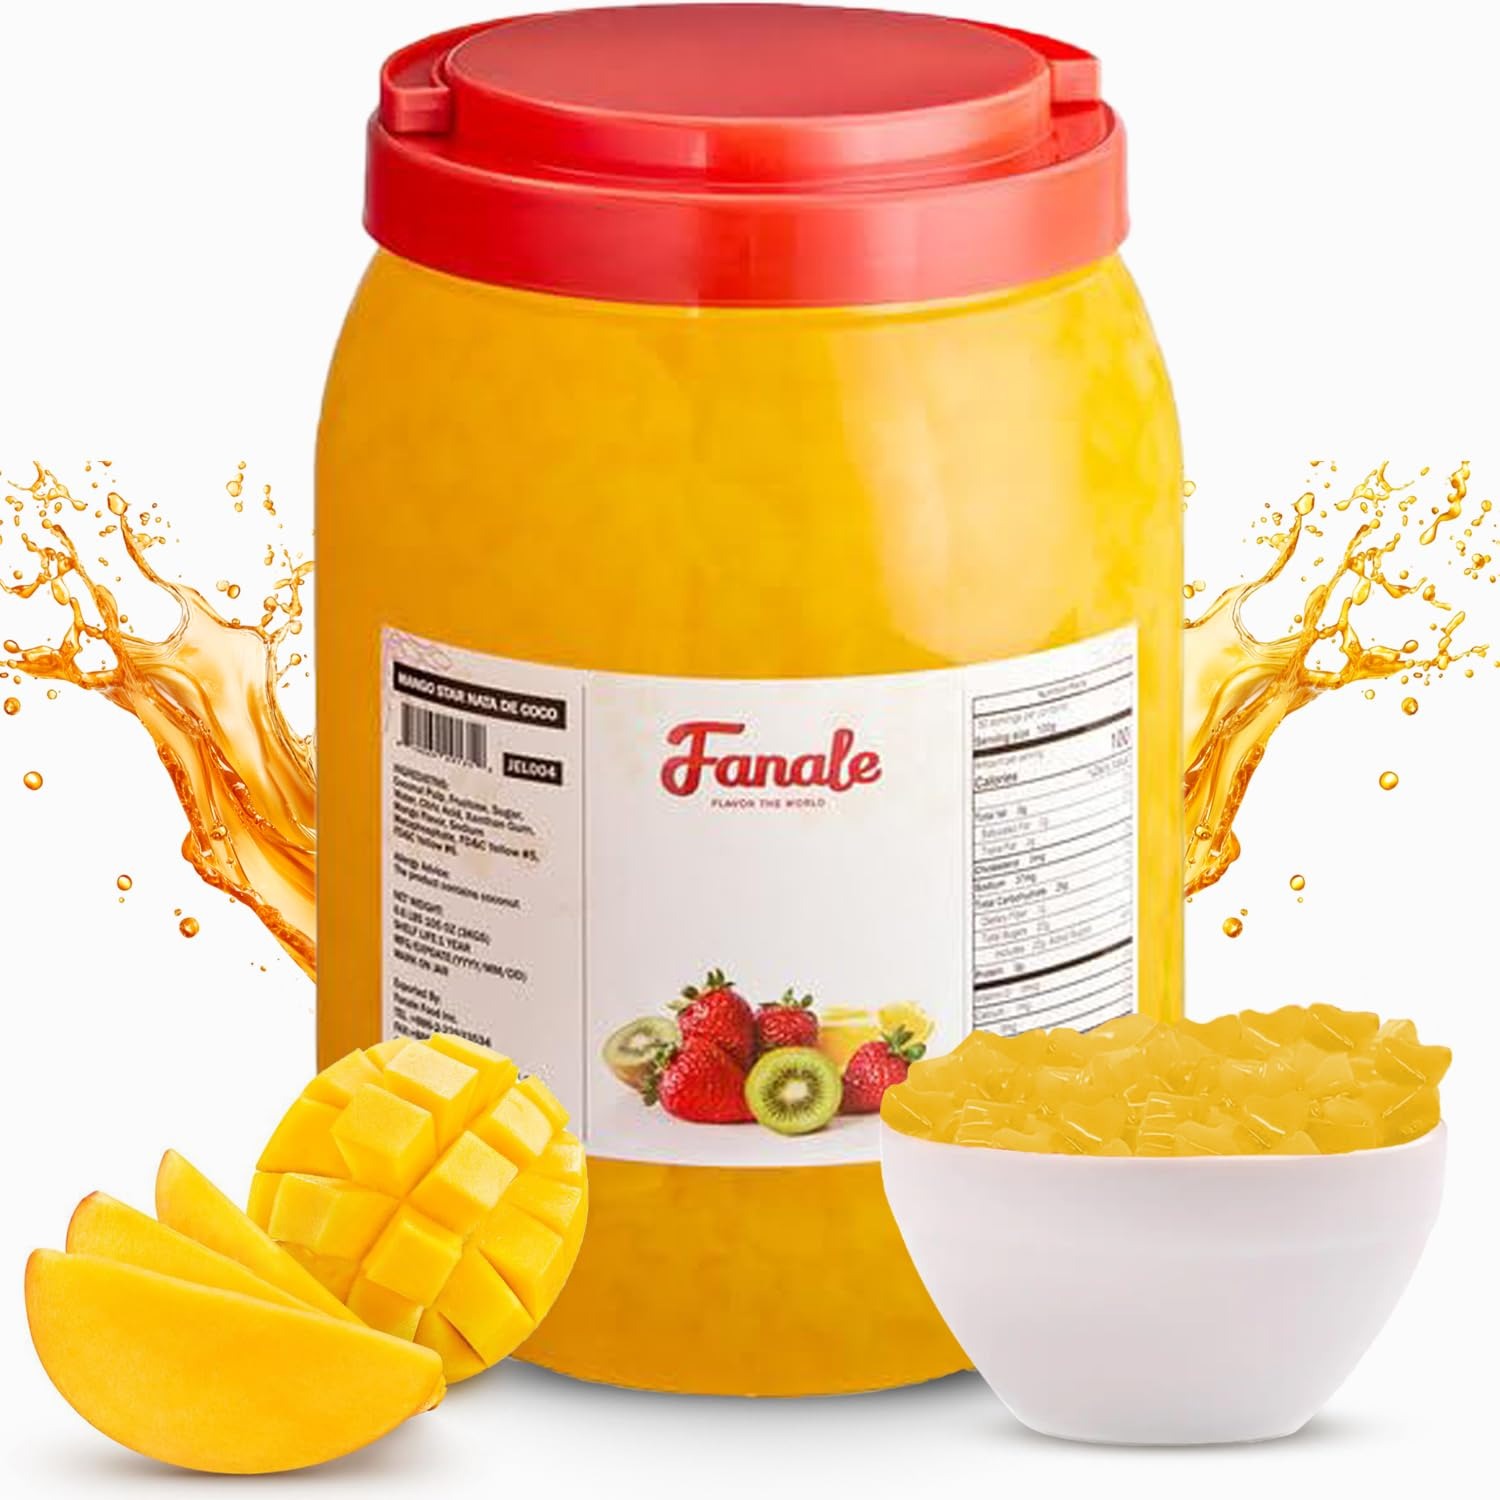
Item Name: Fanale Coconut Jelly Topping nata de coco for Bubble Tea 8.3 lb | Mango Jelly | for Boba Tea, Smoothies, Slushes, Desserts | 8.3lb | JEL003
Bullet Point 1: Sweet and Exotic Flavor: Each Fanale coconut jelly boba tea variety is infused with sweet and exotic flavors that complement a range of recipes. This nata de coco jelly topping includes strawberry, lychee, blueberry, mango, sakura, green apple, coconut, rainbow, and coffee flavors, adding a distinct and delightful twist to your creations.
Bullet Point 2: Unique Texture: This coconut jelly topping has a jelly-like consistency thicker than gelatin, providing a unique and compelling texture for drinks and desserts. The coconut jelly with nata de coco distinct feel enhances the overall sensory experience of the beverages or dishes it's added to.
Bullet Point 3: Nutritious Ingredients: Our nata de coco jelly topping is made from the inner layer of coconut meat, making it delicious and nutritious. The coconut boba tea jelly topping retains many vitamins, minerals, and fiber inherent to coconut, making it a healthier option than many artificial or processed toppings.
Bullet Point 4: Versatile Use: This boba tea jelly topping can be used in desserts like puddings, cakes, or tropical-themed pastries. It is also suitable for cocktails or mocktails, adding a unique texture and flavor to beverages and allowing chefs to experiment by using it as a base for creating innovative recipes.
Bullet Point 5: Fun and Creative Shapes: Our boba tea jelly topping is available in heart, bear, star, and normal shapes, adding fun and creative elements to any drink or dessert. This jelly for boba tea is perfect for visually enhancing the appeal of your dessert items, making them more attractive, especially to younger consumers.
Product Description: Delight your palate and enhance your culinary creations with Fanale coconut jelly topping, a premium addition to boba tea and desserts. Crafted from the finest coconut meat, this coconut jelly boba topping guarantees an authentic and rich taste experience, elevating the flavors of your favorite beverages and sweets. Nutritious Choice with Spectrum of Flavors and Shapes Indulge in the delectable delights of our organic boba tea jelly, offering an exciting array of flavors such as strawberry, lychee, blueberry, mango, and more. Elevating the experience further, these coconut jelly nata de coco toppings come in playful shapes like hearts, bears, and stars, adding a whimsical touch to your culinary creations. Made from natural coconut meat, our jelly nata de coco topping offers a delightful flavor and texture and incorporates healthful benefits. It's rich in essential vitamins, minerals, and fiber, positioning it as a healthier alternative to artificial additives. Unleash Your Creativity with Easy to Use Topping Embark on a journey of culinary convenience with the boba tea jelly topping. Designed for simplicity and ease of use, the boba tea jelly topping offers a straightforward yet impactful way to elevate your beverages or desserts, streamlining preparation and saving valuable time and effort. A spoonful is all it takes to unlock a world of exotic flavors and satisfying textures. Whether you're crafting unique boba tea blends or innovating with desserts, coconut jelly for boba tea topping invites you to experiment. Mix and match flavors, play with different shapes and create personalized, delightful treats that will captivate the taste buds of your customers or guests.
Value: 1.0
Unit: Count

Price: 39.99